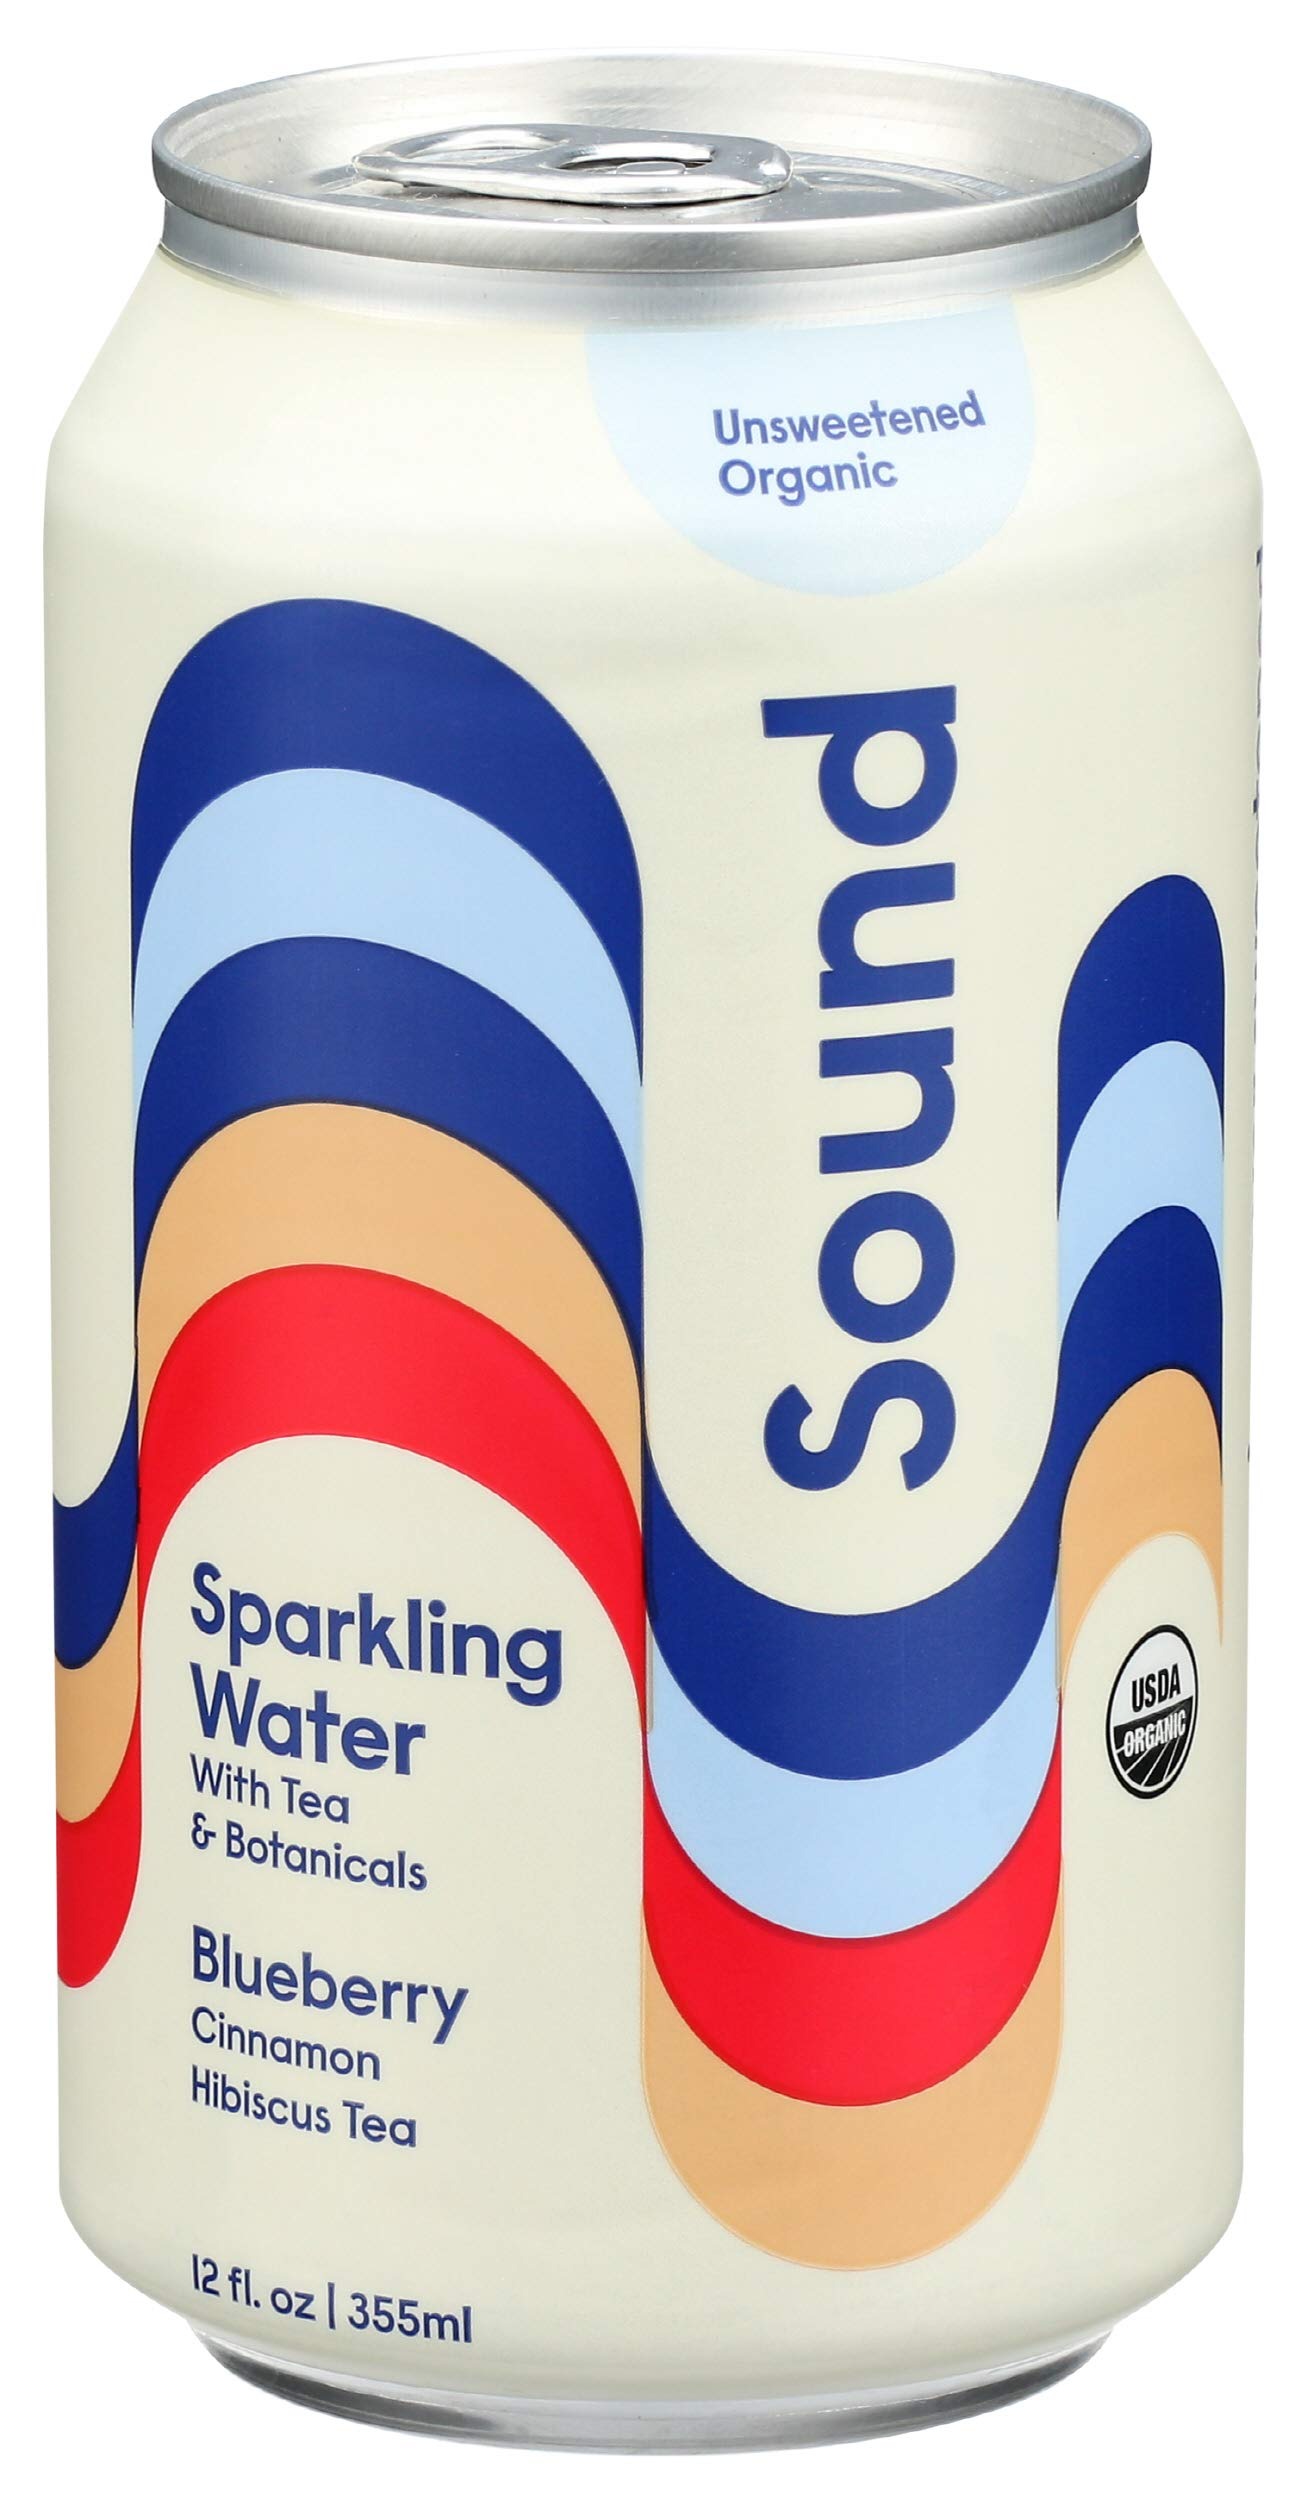
Item Name: SOUND TEA Organic Tea Infused Sparkling Water, 12 FZ
Bullet Point 1: Flavor for All Five Senses:: Tangy in all the right places, the Blueberry & Hibiscus are bright and refreshing with subtle hints of Cinnamon
Bullet Point 2: Tea & Botanicals: We combine the sweetness of botanicals, the heritage of tea, and the energy of bubbles to make a sparkling water unlike the others
Bullet Point 3: Always Organic, Never Sweetened: We make bubbles infused only with Certified Organic tea, botanicals, and fruit extracts so you can say goodbye to sugar and artificially-sweetened drinks -- without missing the sweeteners
Bullet Point 4: Bubbles to Lift You: Sound is a sparkling water made for all the senses. Our bubbles can't sit still, they're always fizzing. Crack one open and there's an aroma you can already taste
Bullet Point 5: Sound Mission: We're on a mission to help people live healthier lives, and they extends beyond our drinks -- we donate a portion of our sales and time to organizations on the front lines of the fight for better nutrition and food access
Product Description: Tangy in all the right places, the Blueberry & Hibiscus are bright and refreshing with subtle hints of Cinnamon
Value: 12.0
Unit: Fl Oz

Price: 1.99